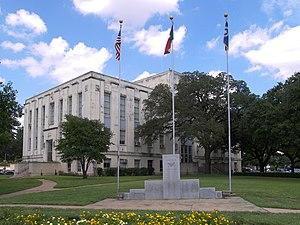
Le comté de Falls, en anglais : Falls County, est un comté situé dans l'État du Texas aux États-Unis. Il est nommé d'après les chutes d'eau sur le fleuve Brazos. Le siège du comté est Marlin. Selon le recensement des États-Unis de 2010, sa population est de 17 866 habitants.